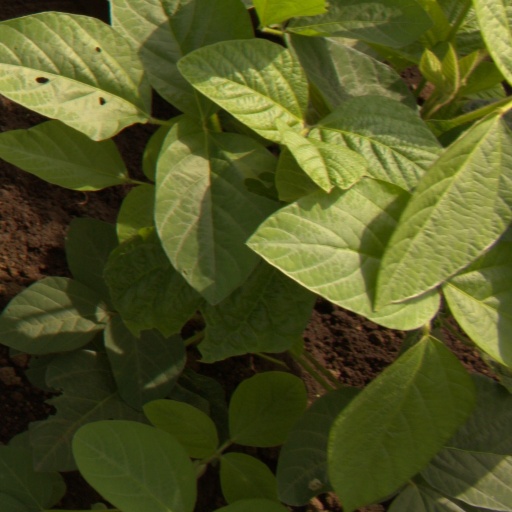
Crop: soybean